LOCAD

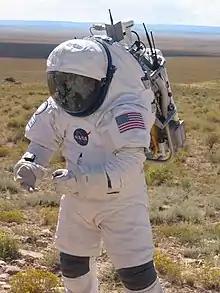
Test of LOCAD-PTS swab system during simulated surface Extravehicular Activity (EVA) at Meteor Crater, NASA Desert RATS (September 2005).

Before LOCAD-PTS was launched to space, it was tested extensively in simulated microgravity with the use of parabolic flight, to verify nominal function of the instrument and sample handling procedures. It was also used for several years on scientific expeditions to study microbial life in extreme environments on Earth. These extreme environments included Svalbard in the high Arctic (80N latitude) during the NASA-sponsored Arctic Mars Analog Svalbard Expedition (AMASE), volcanoes in Kamchatka, far east Russia, during Russian-NASA Astrobiology Institute (NAI) Expeditions in 2004 and 2006, the desert of Arizona during the NASA Desert Research and Technology Studies (Desert RATS) of 2005 and 2006, and the underwater habitat "Aquarius" in the Florida Keys during NASA Extreme Environment Mission Operations (NEEMO) Expedition 5, under command of astronaut Peggy Whitson, and Mount Everest.